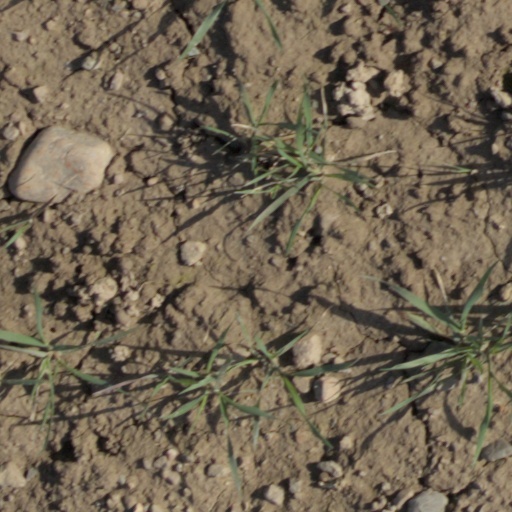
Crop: wheat